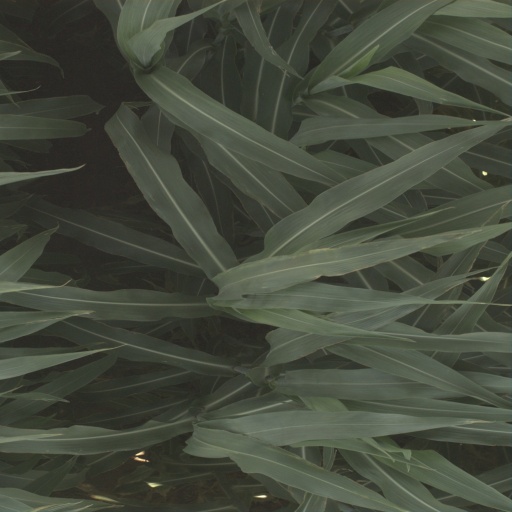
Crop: sorghum